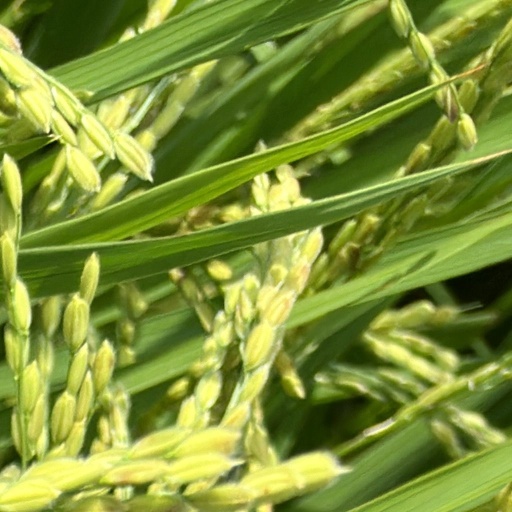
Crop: rice